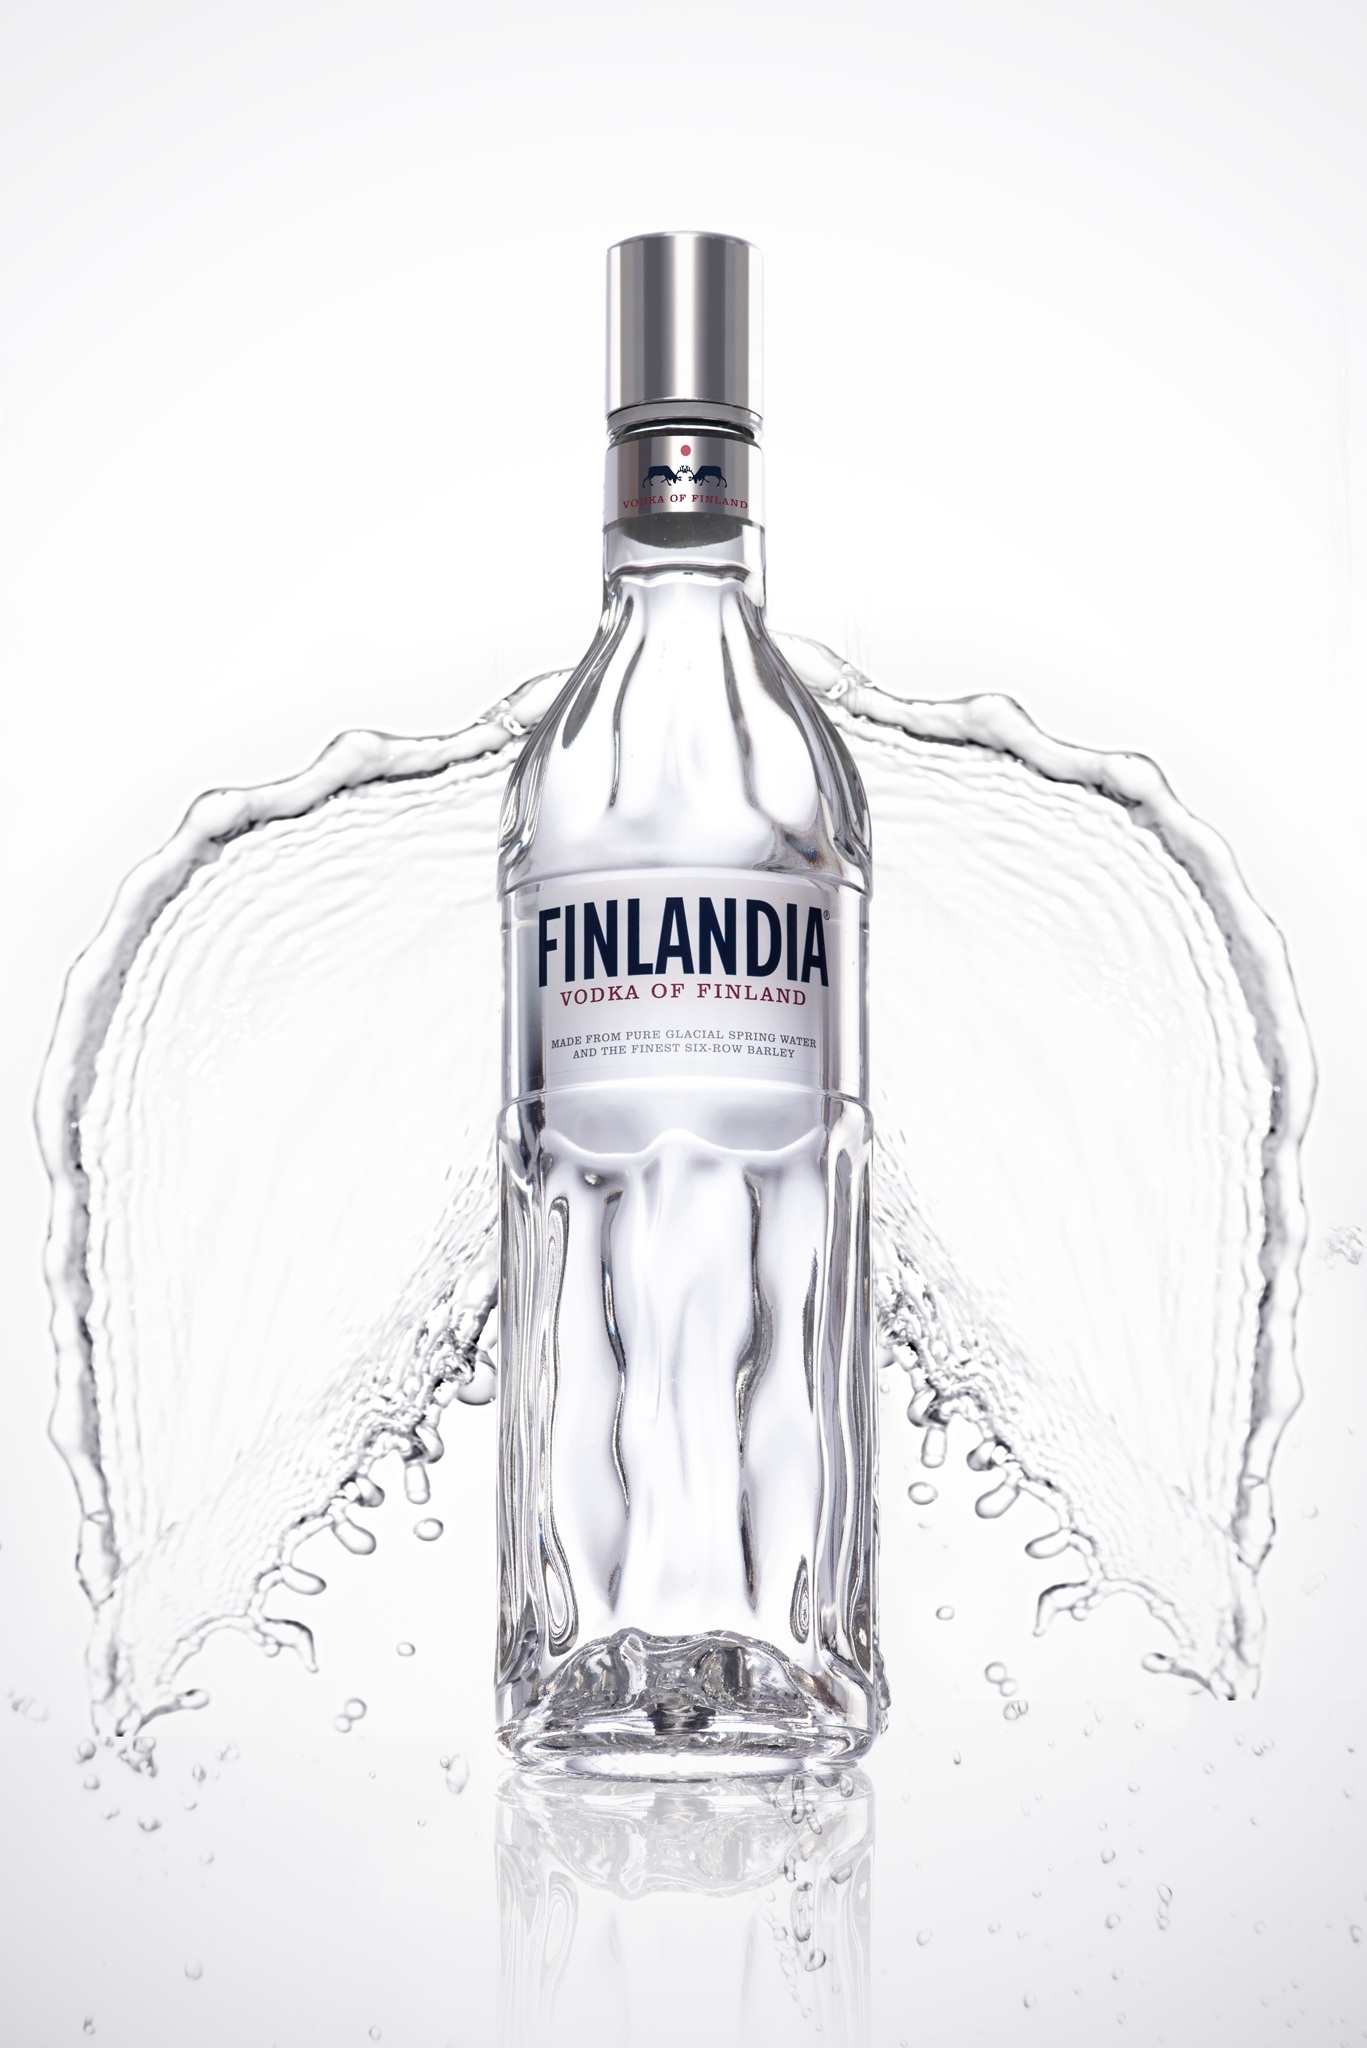
creative, glass, advertising, bar, drink, bottle, alcohol, glass bottle, party, liqueur, vodka, alcoholic beverage, distilled beverage, drinkware